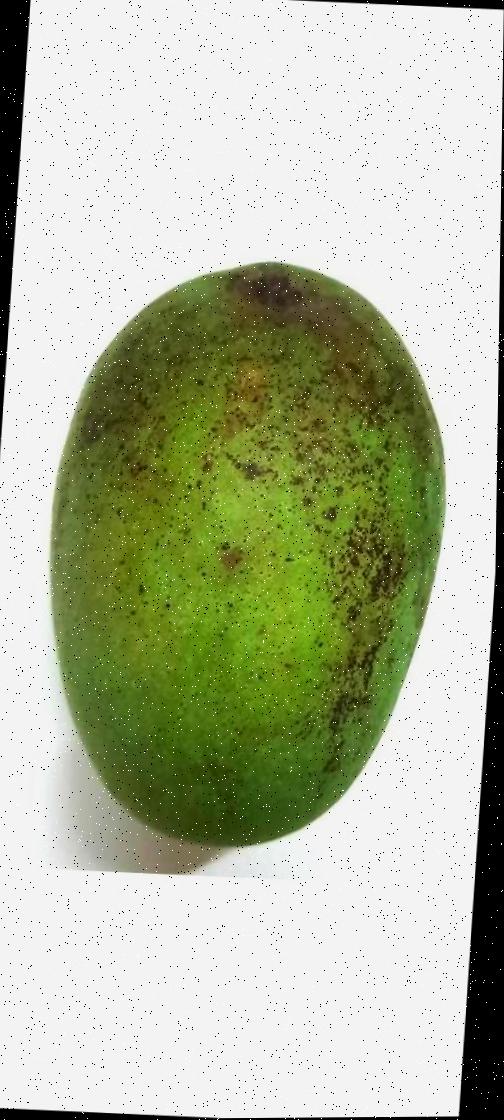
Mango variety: Shada